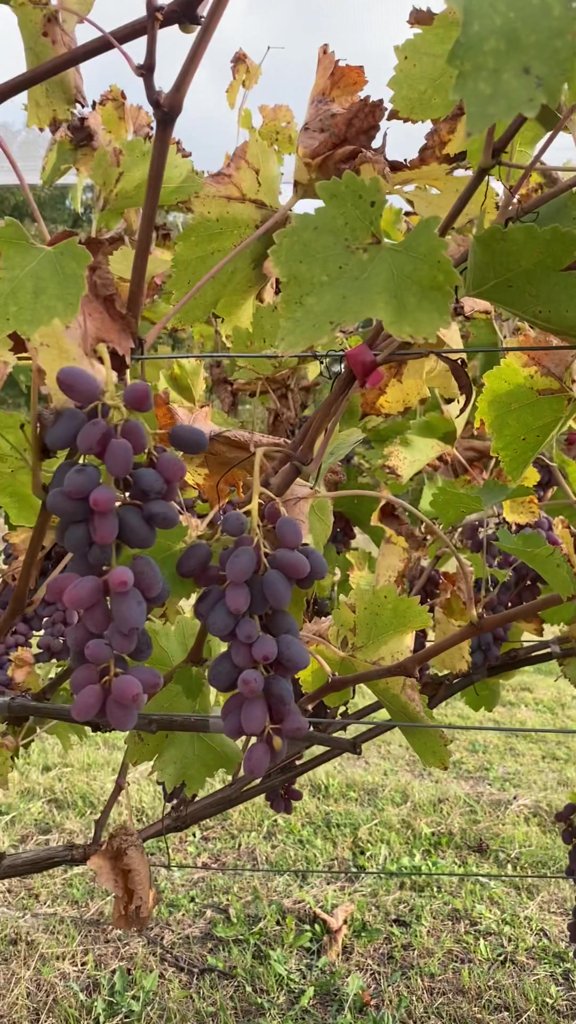
Berries visible: 131
Grape clusters: 5